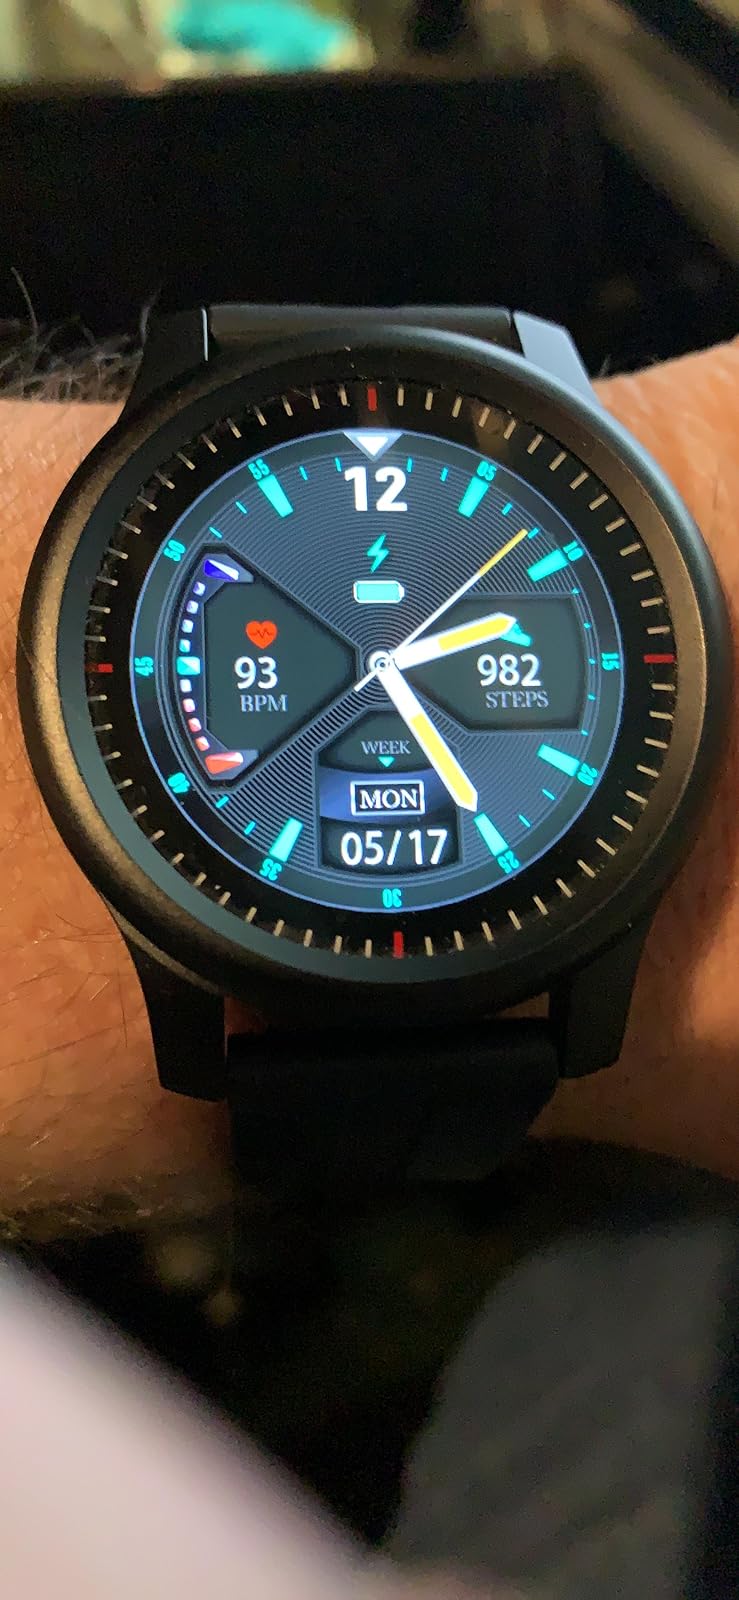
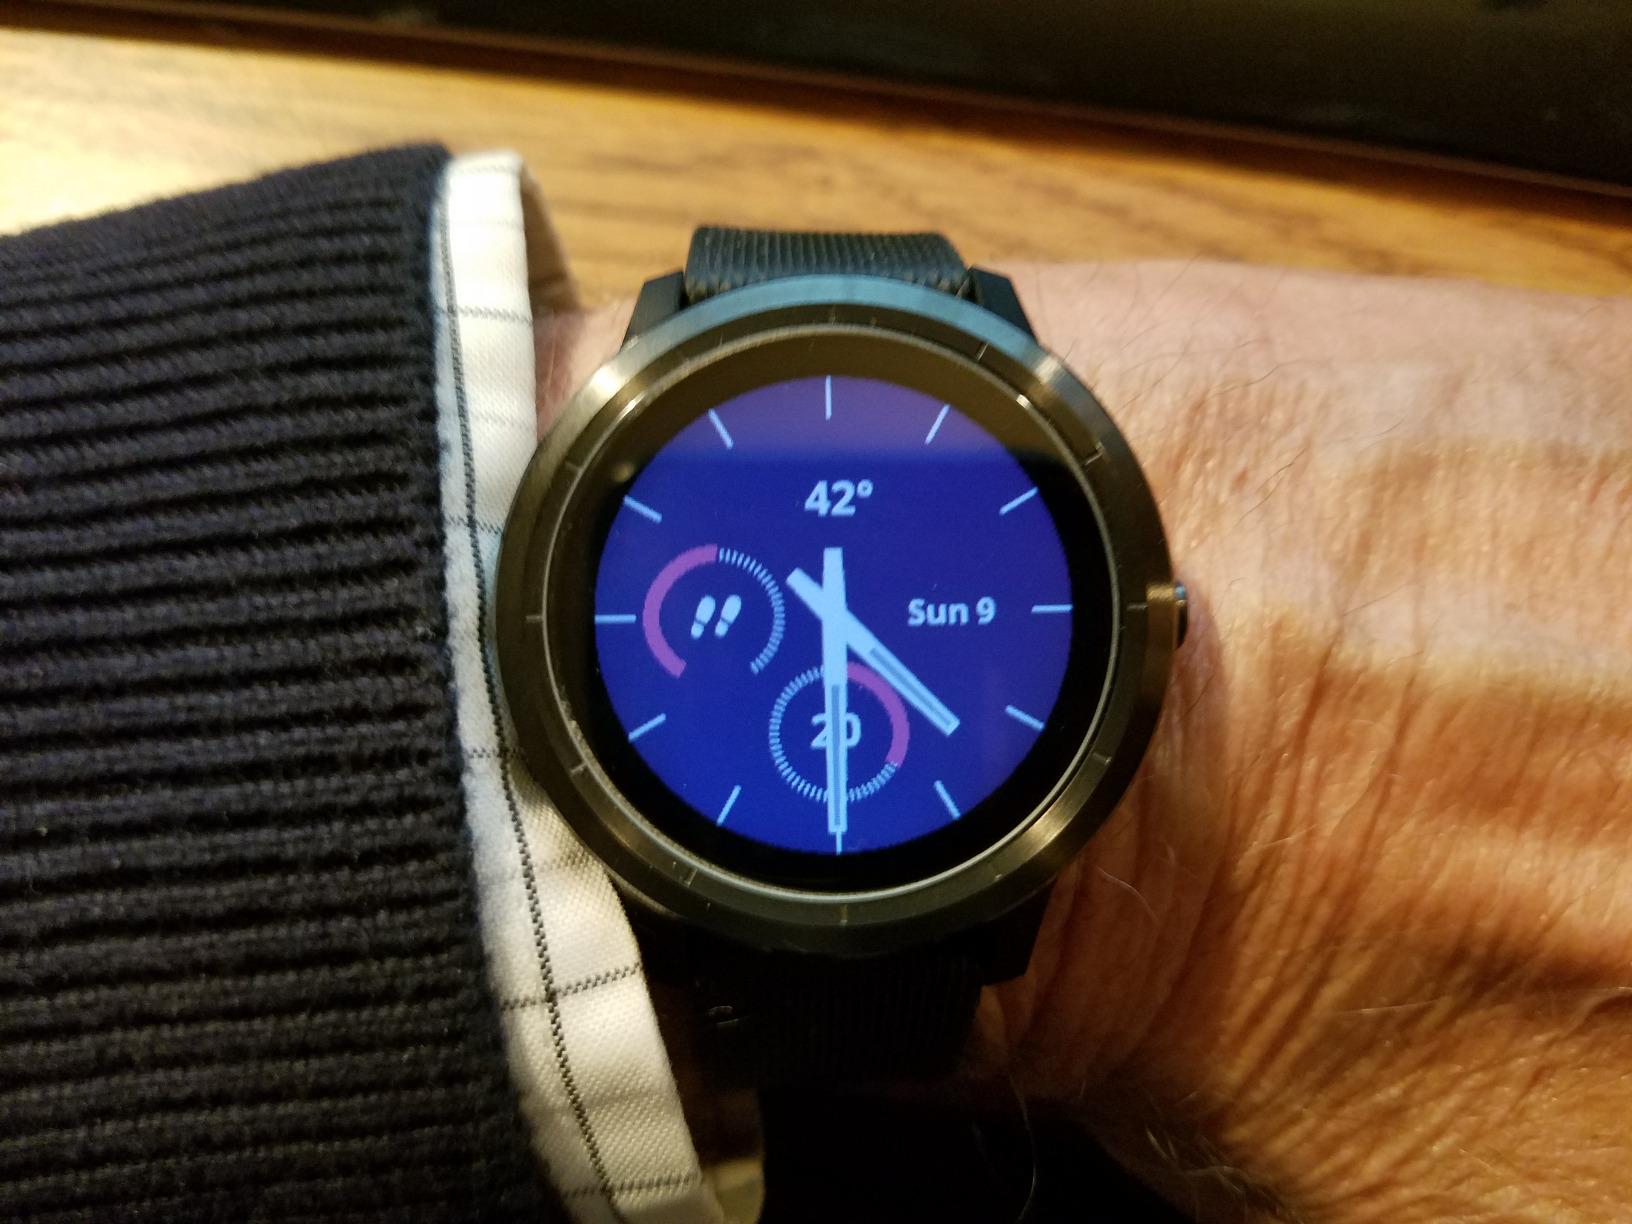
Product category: smartwatch
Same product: no